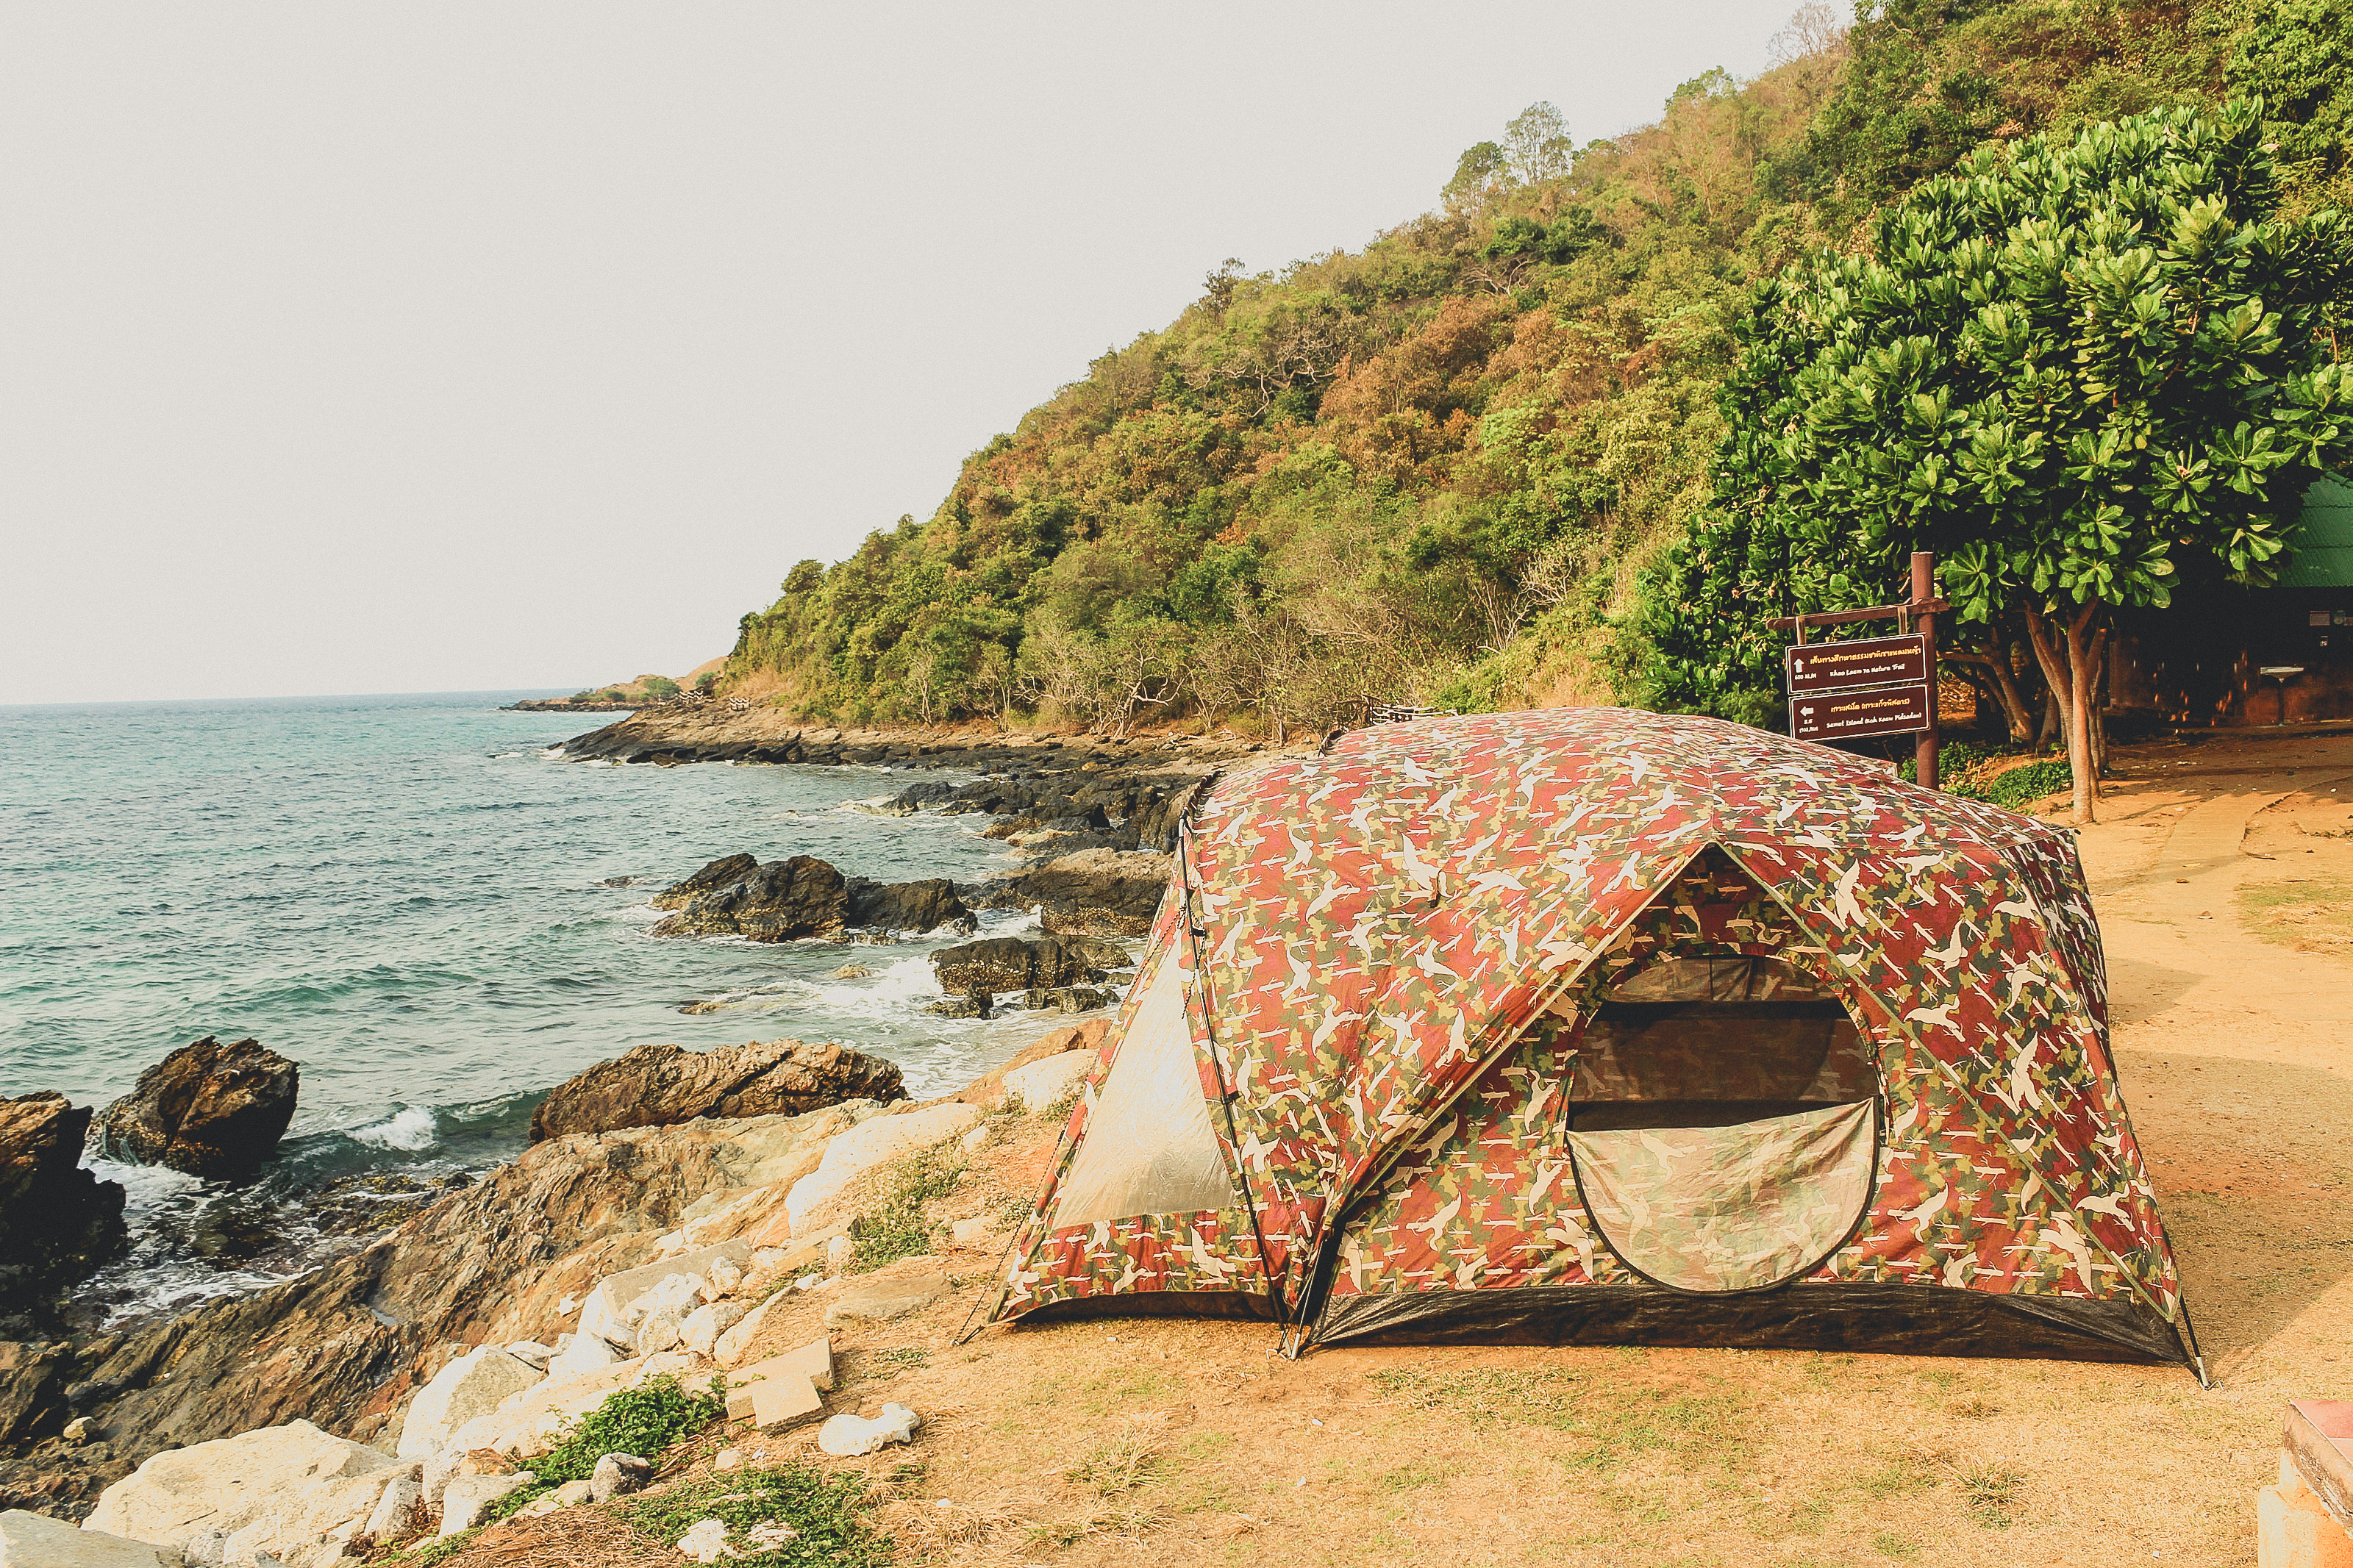
thailand, nature, sea, landscape, travel, summer, background, sky, beautiful, water, ocean, beach, rayong, blue, park, khao, ya, national, view, seascape, rock, wave, samet, vacation, natural, tourism, coast, sand, bay, shore